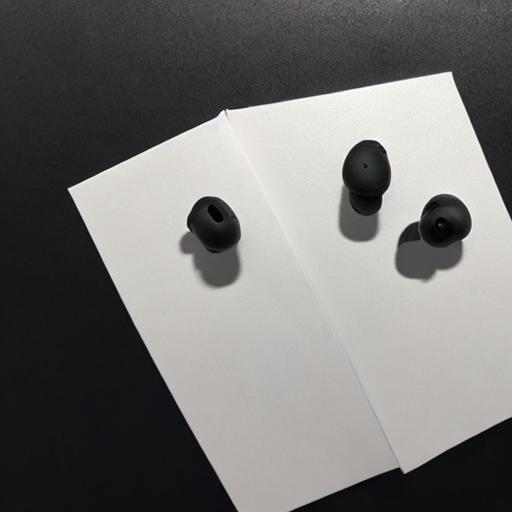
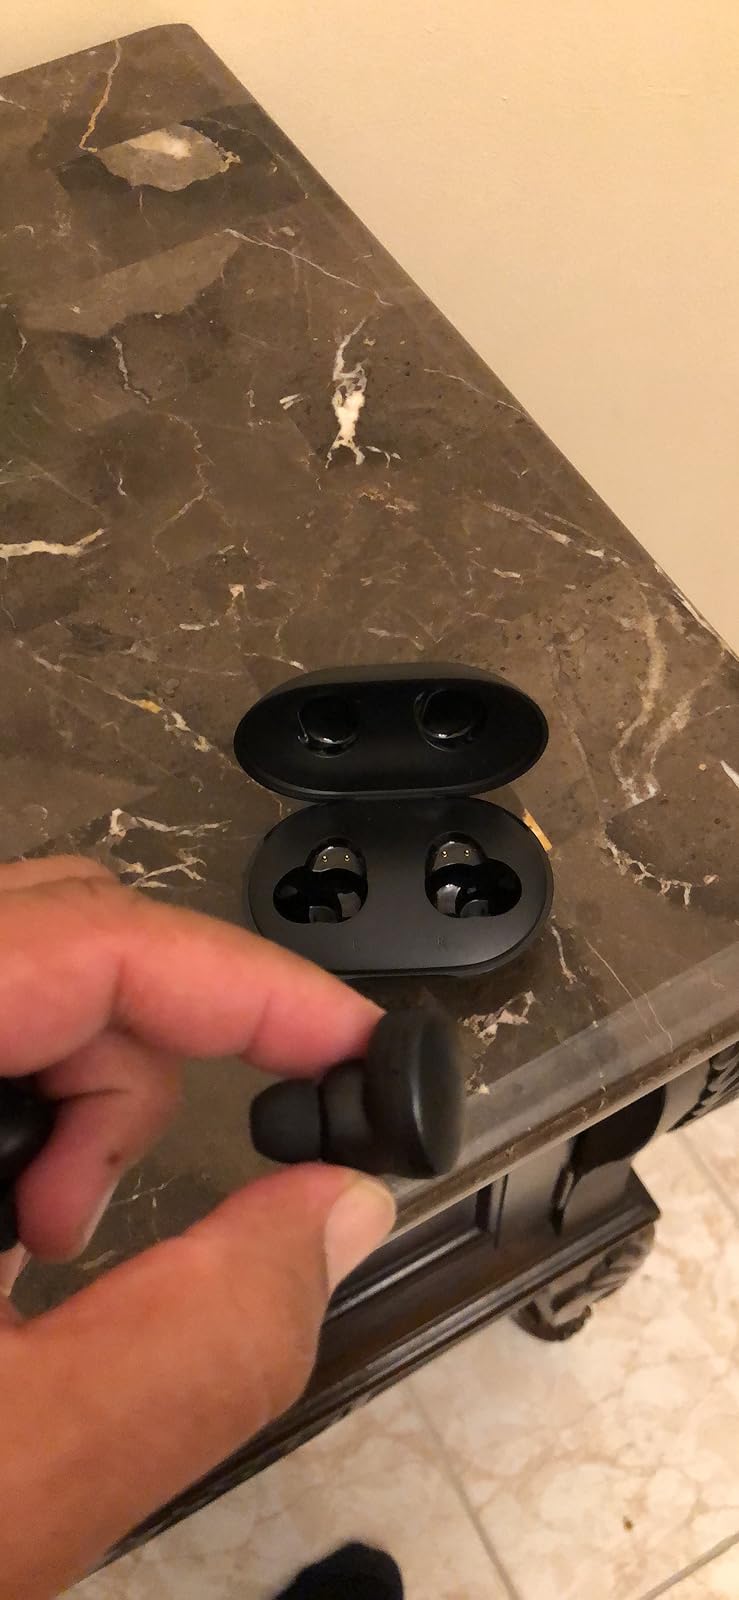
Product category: earbuds
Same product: no